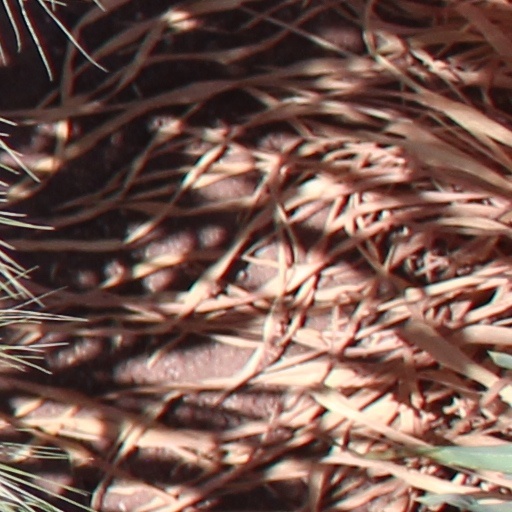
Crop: wheat